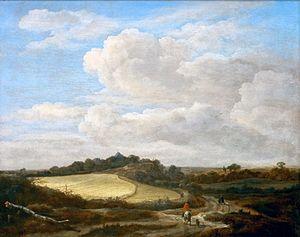
Le champ de blé au Palais des beaux-arts de Lille. Joconde database&#58
Le palais des Beaux-Arts de Lille est un musée municipal d'art et d'antiquités situé place de la République à Lille, dans la région Hauts-de-France. C'est l’un des plus grands musées de France et le plus grand musée des beaux-arts, en dehors de Paris, en nombre d'œuvres exposées.
Champ de blé est une peinture à l'huile sur toile du Hollandais Jacob van Ruisdael réalisée vers 1660. Elle est conservée au palais des Beaux-Arts de Lille depuis 1873.
Cette page établit une liste des peintures de Jacob van Ruisdael. Son œuvre est composée de paysages, souvent avec une cascade.